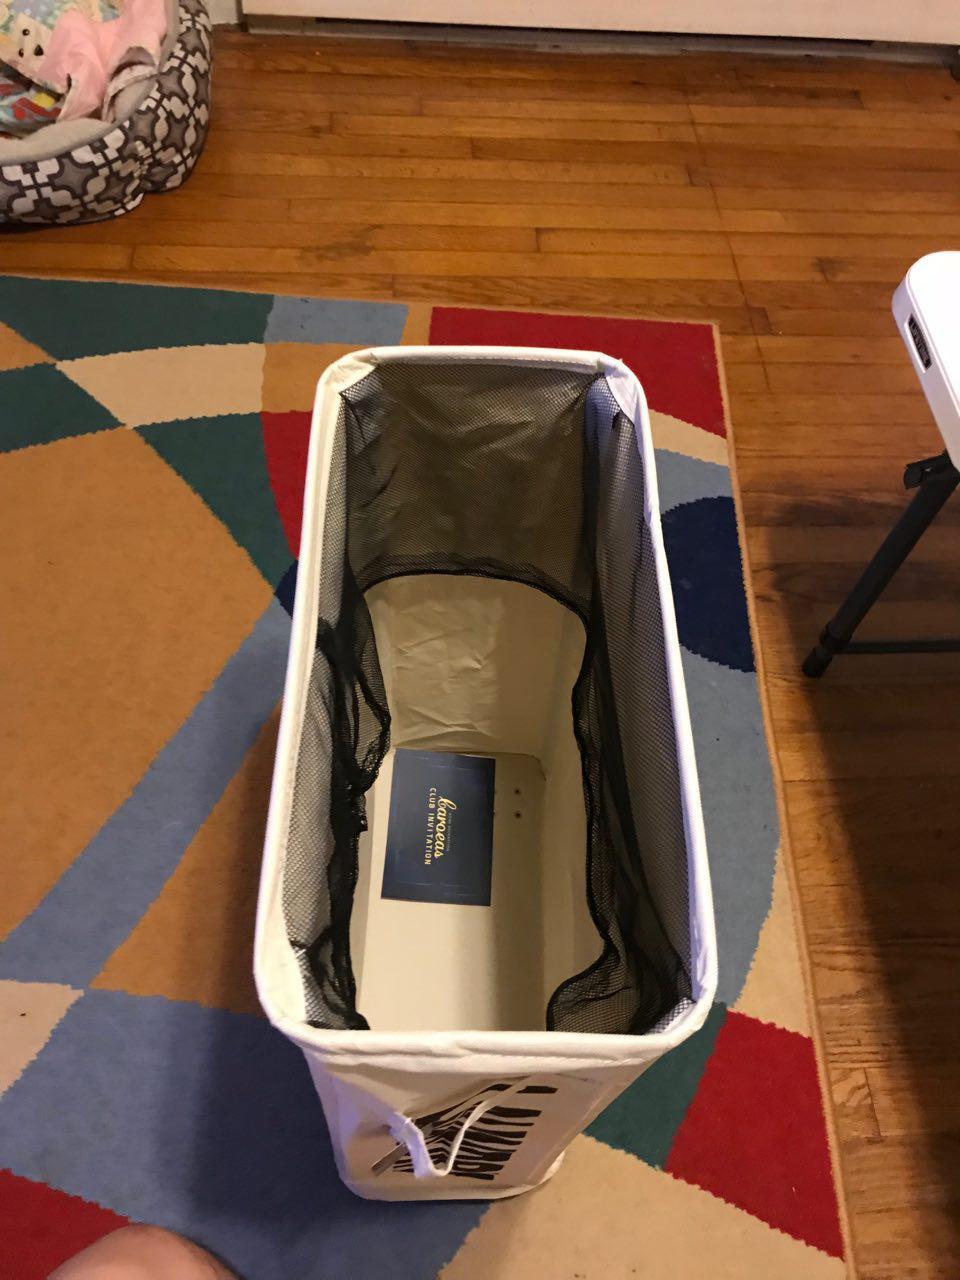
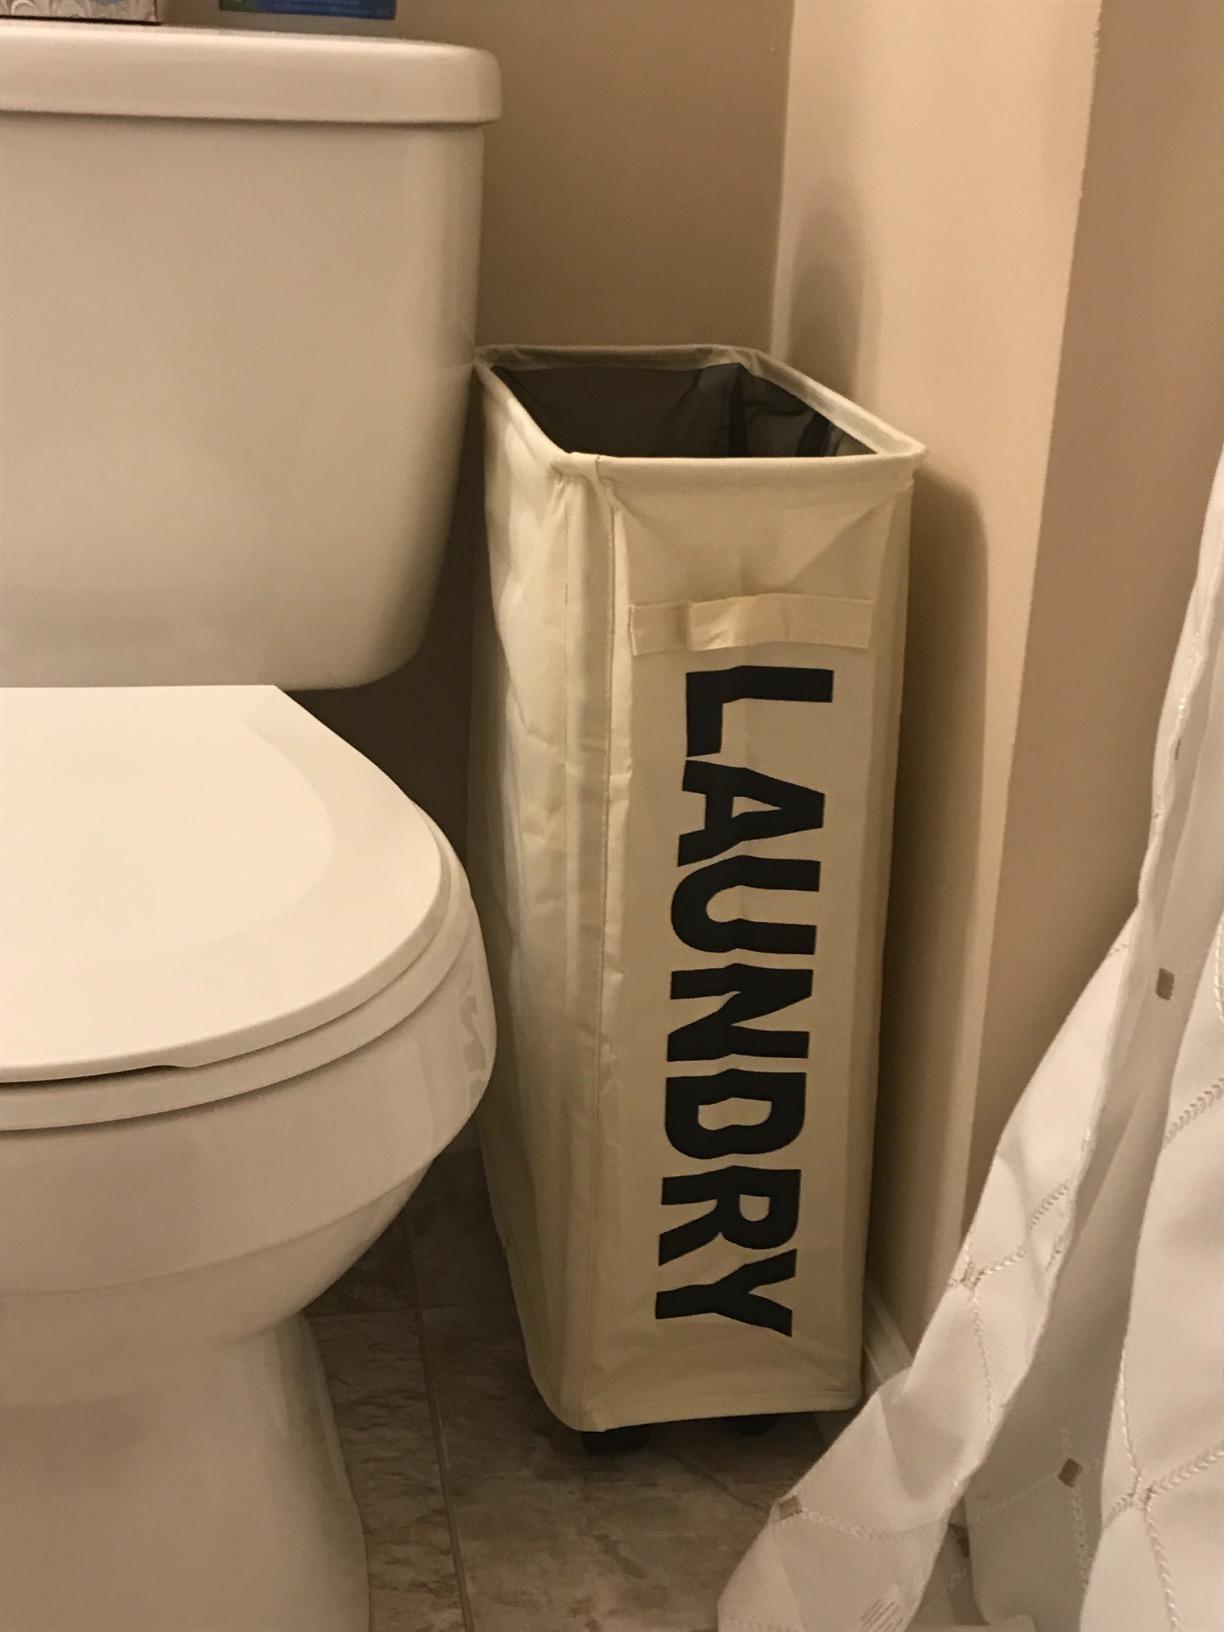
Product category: items_hamper
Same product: yes